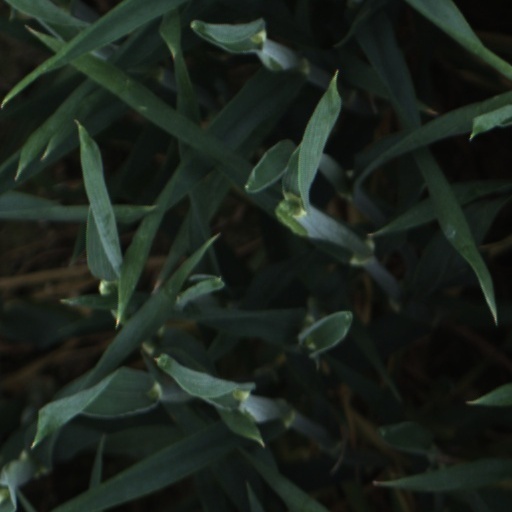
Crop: wheat